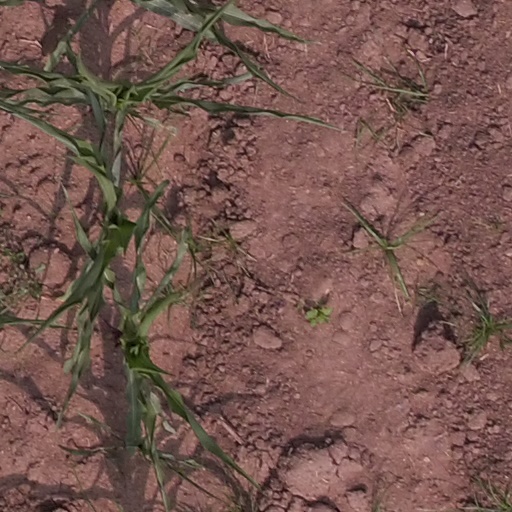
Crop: maize; corn